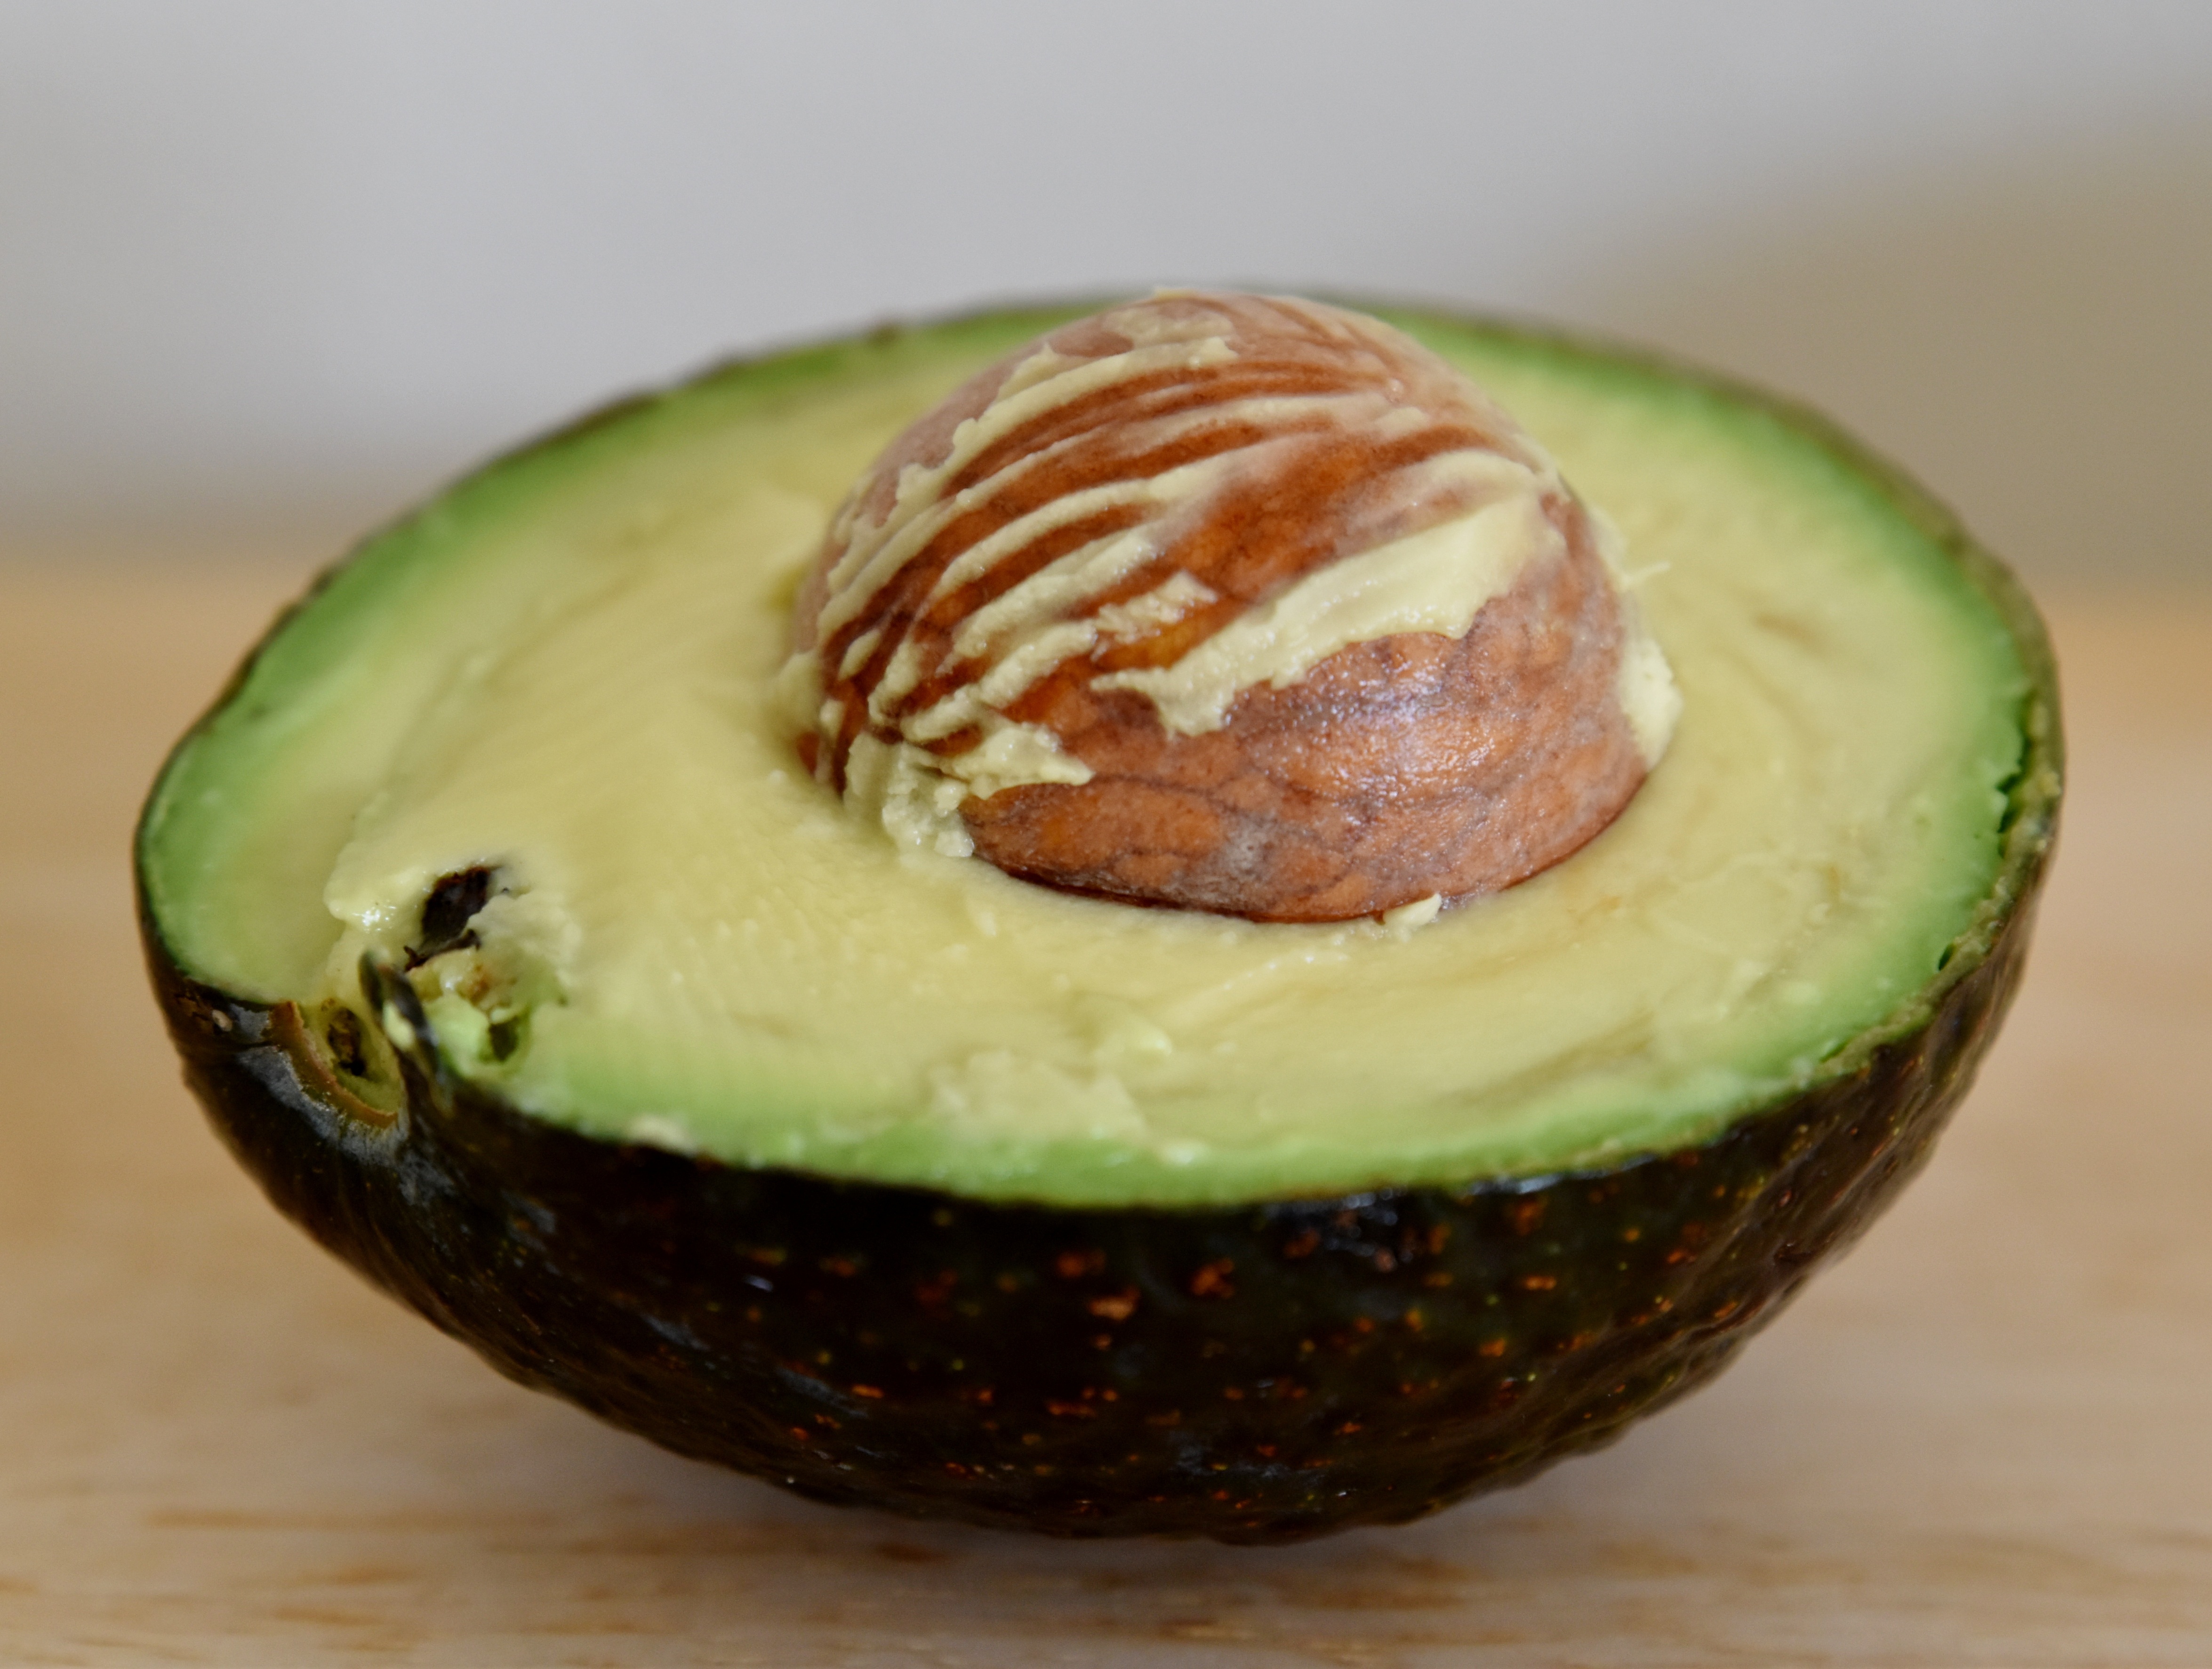
plant, fruit, food, produce, vegetable, natural, fresh, avocado, healthy, gourd, coconut, fat, nutrition, vegetarian, good, diet, organic, cucurbita, flowering plant, land plant, good fats